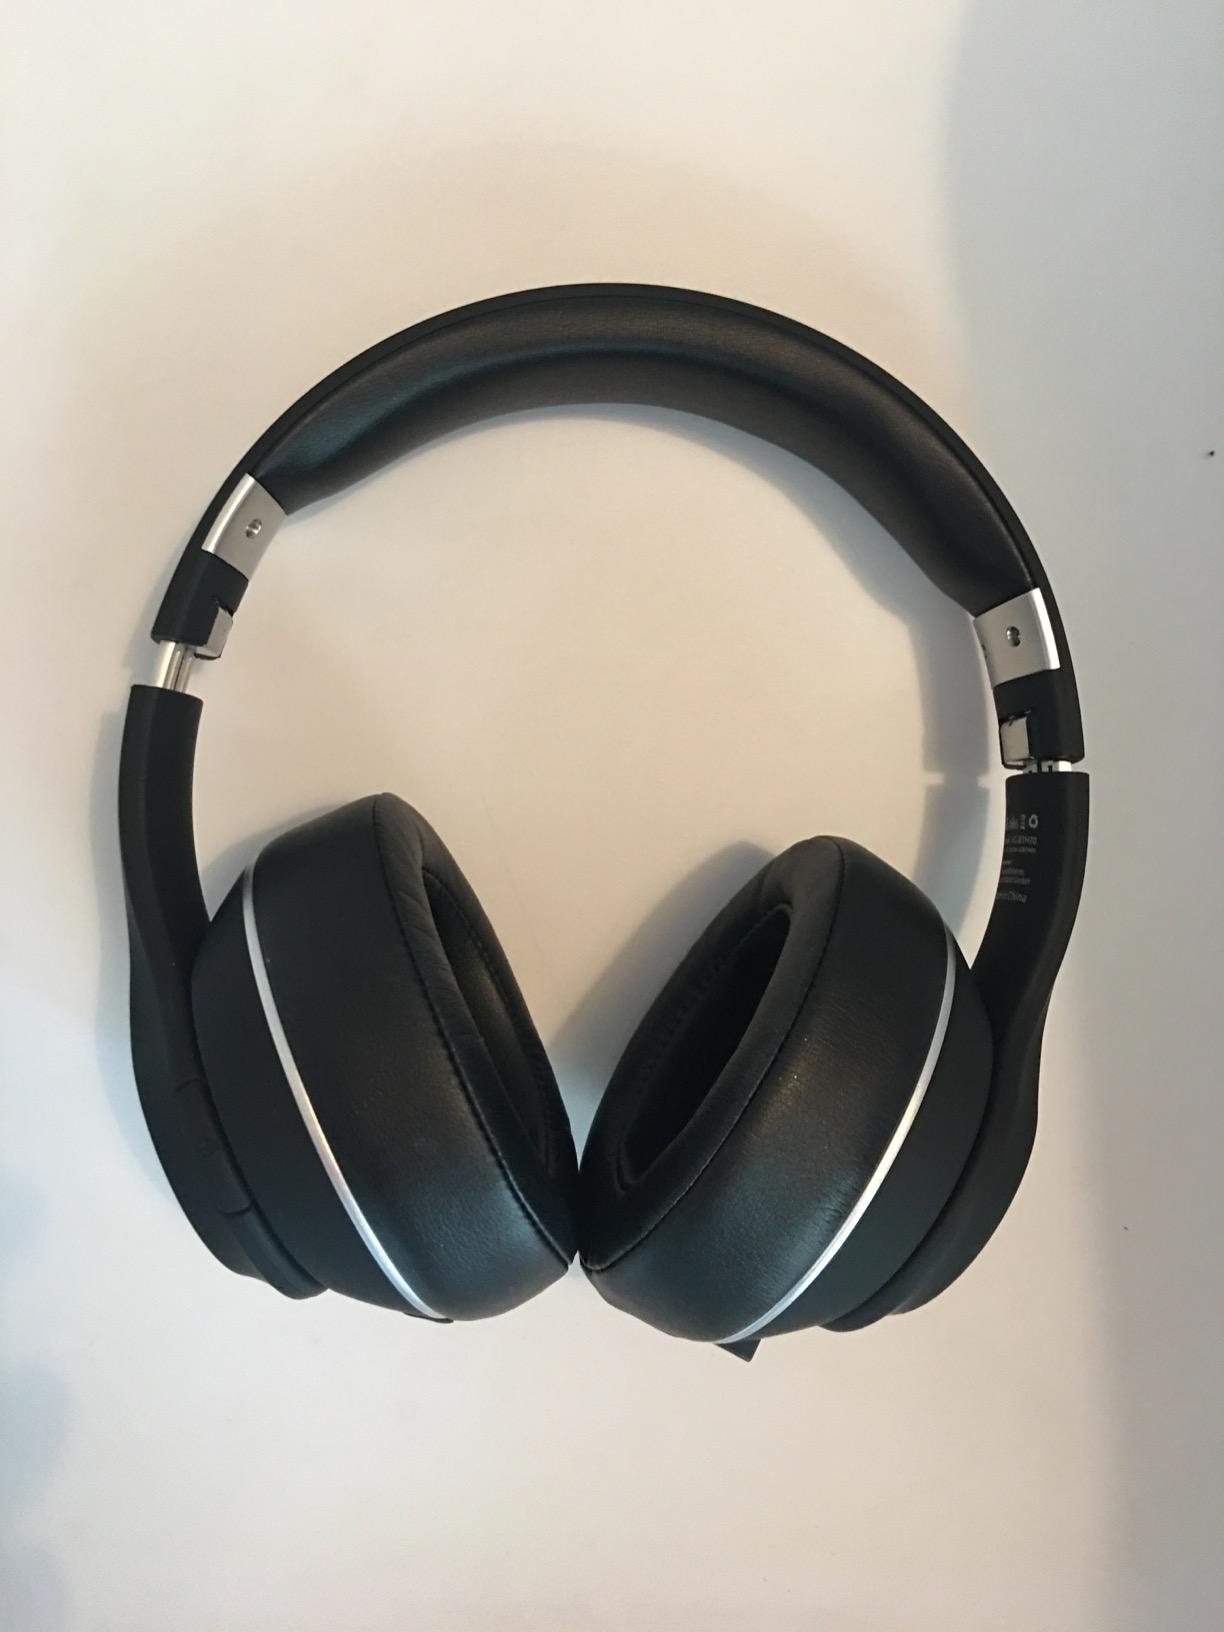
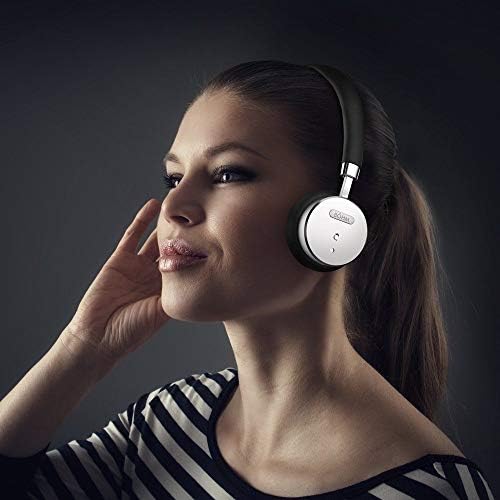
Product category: headphones
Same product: no